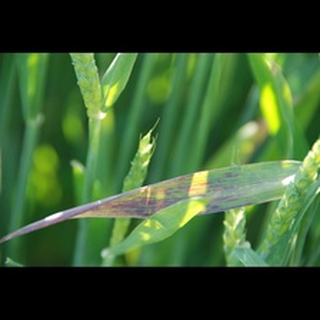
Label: wheat_leaf_blight